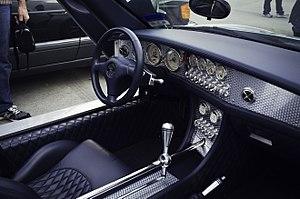
La Spyker C8 est une gamme de supercars construite par Spyker Cars depuis 2001. Elle représente le modèle principal de Spyker. On peut la comparer à la Gallardo chez Lamborghini ou la F430 chez Ferrari.